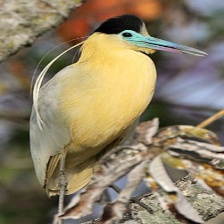
Species: CAPPED HERON
Scientific name: PILHERODIUS PILEATUS
ImageNet parent category: little_blue_heron